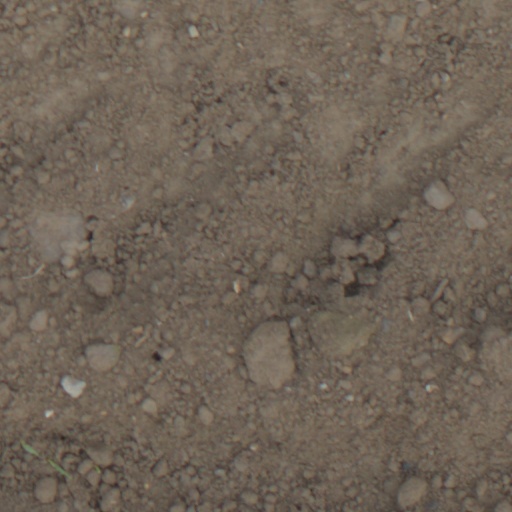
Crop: wheat